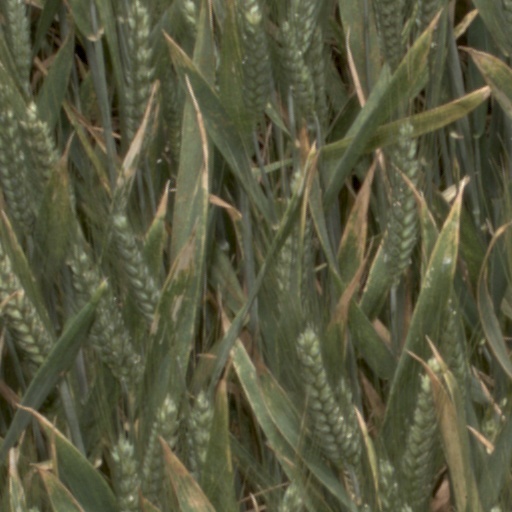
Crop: wheat